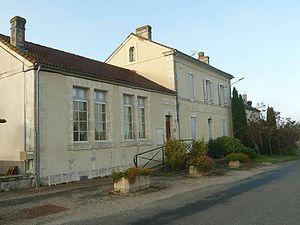
mairie d'Oriolles (16), France
Oriolles est une commune du Sud-Ouest de la France, située dans le département de la Charente.